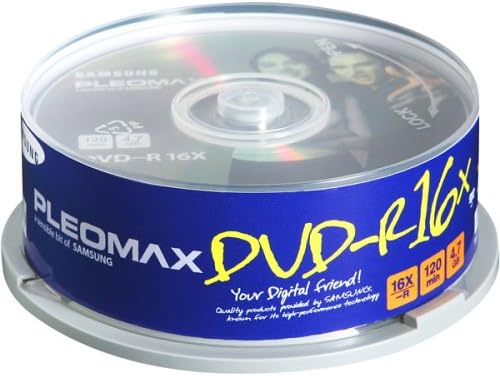
Samsung Pleomax 16X DVD-R 4.7GB 25 Disc Spindle (Discontinued by Manufacturer)
Category: Home Audio & Theater
Samsung Pleomax 16X DVD-R 4.7GB 25pk CAKE
Features: Samsung quality and performance | Ideal for high Volume data storage | Ideal for image archiving | Perfect for video recording